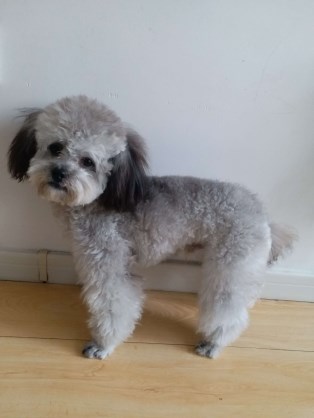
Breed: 7449-n000128-teddy